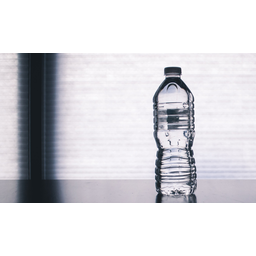
Label: bottles